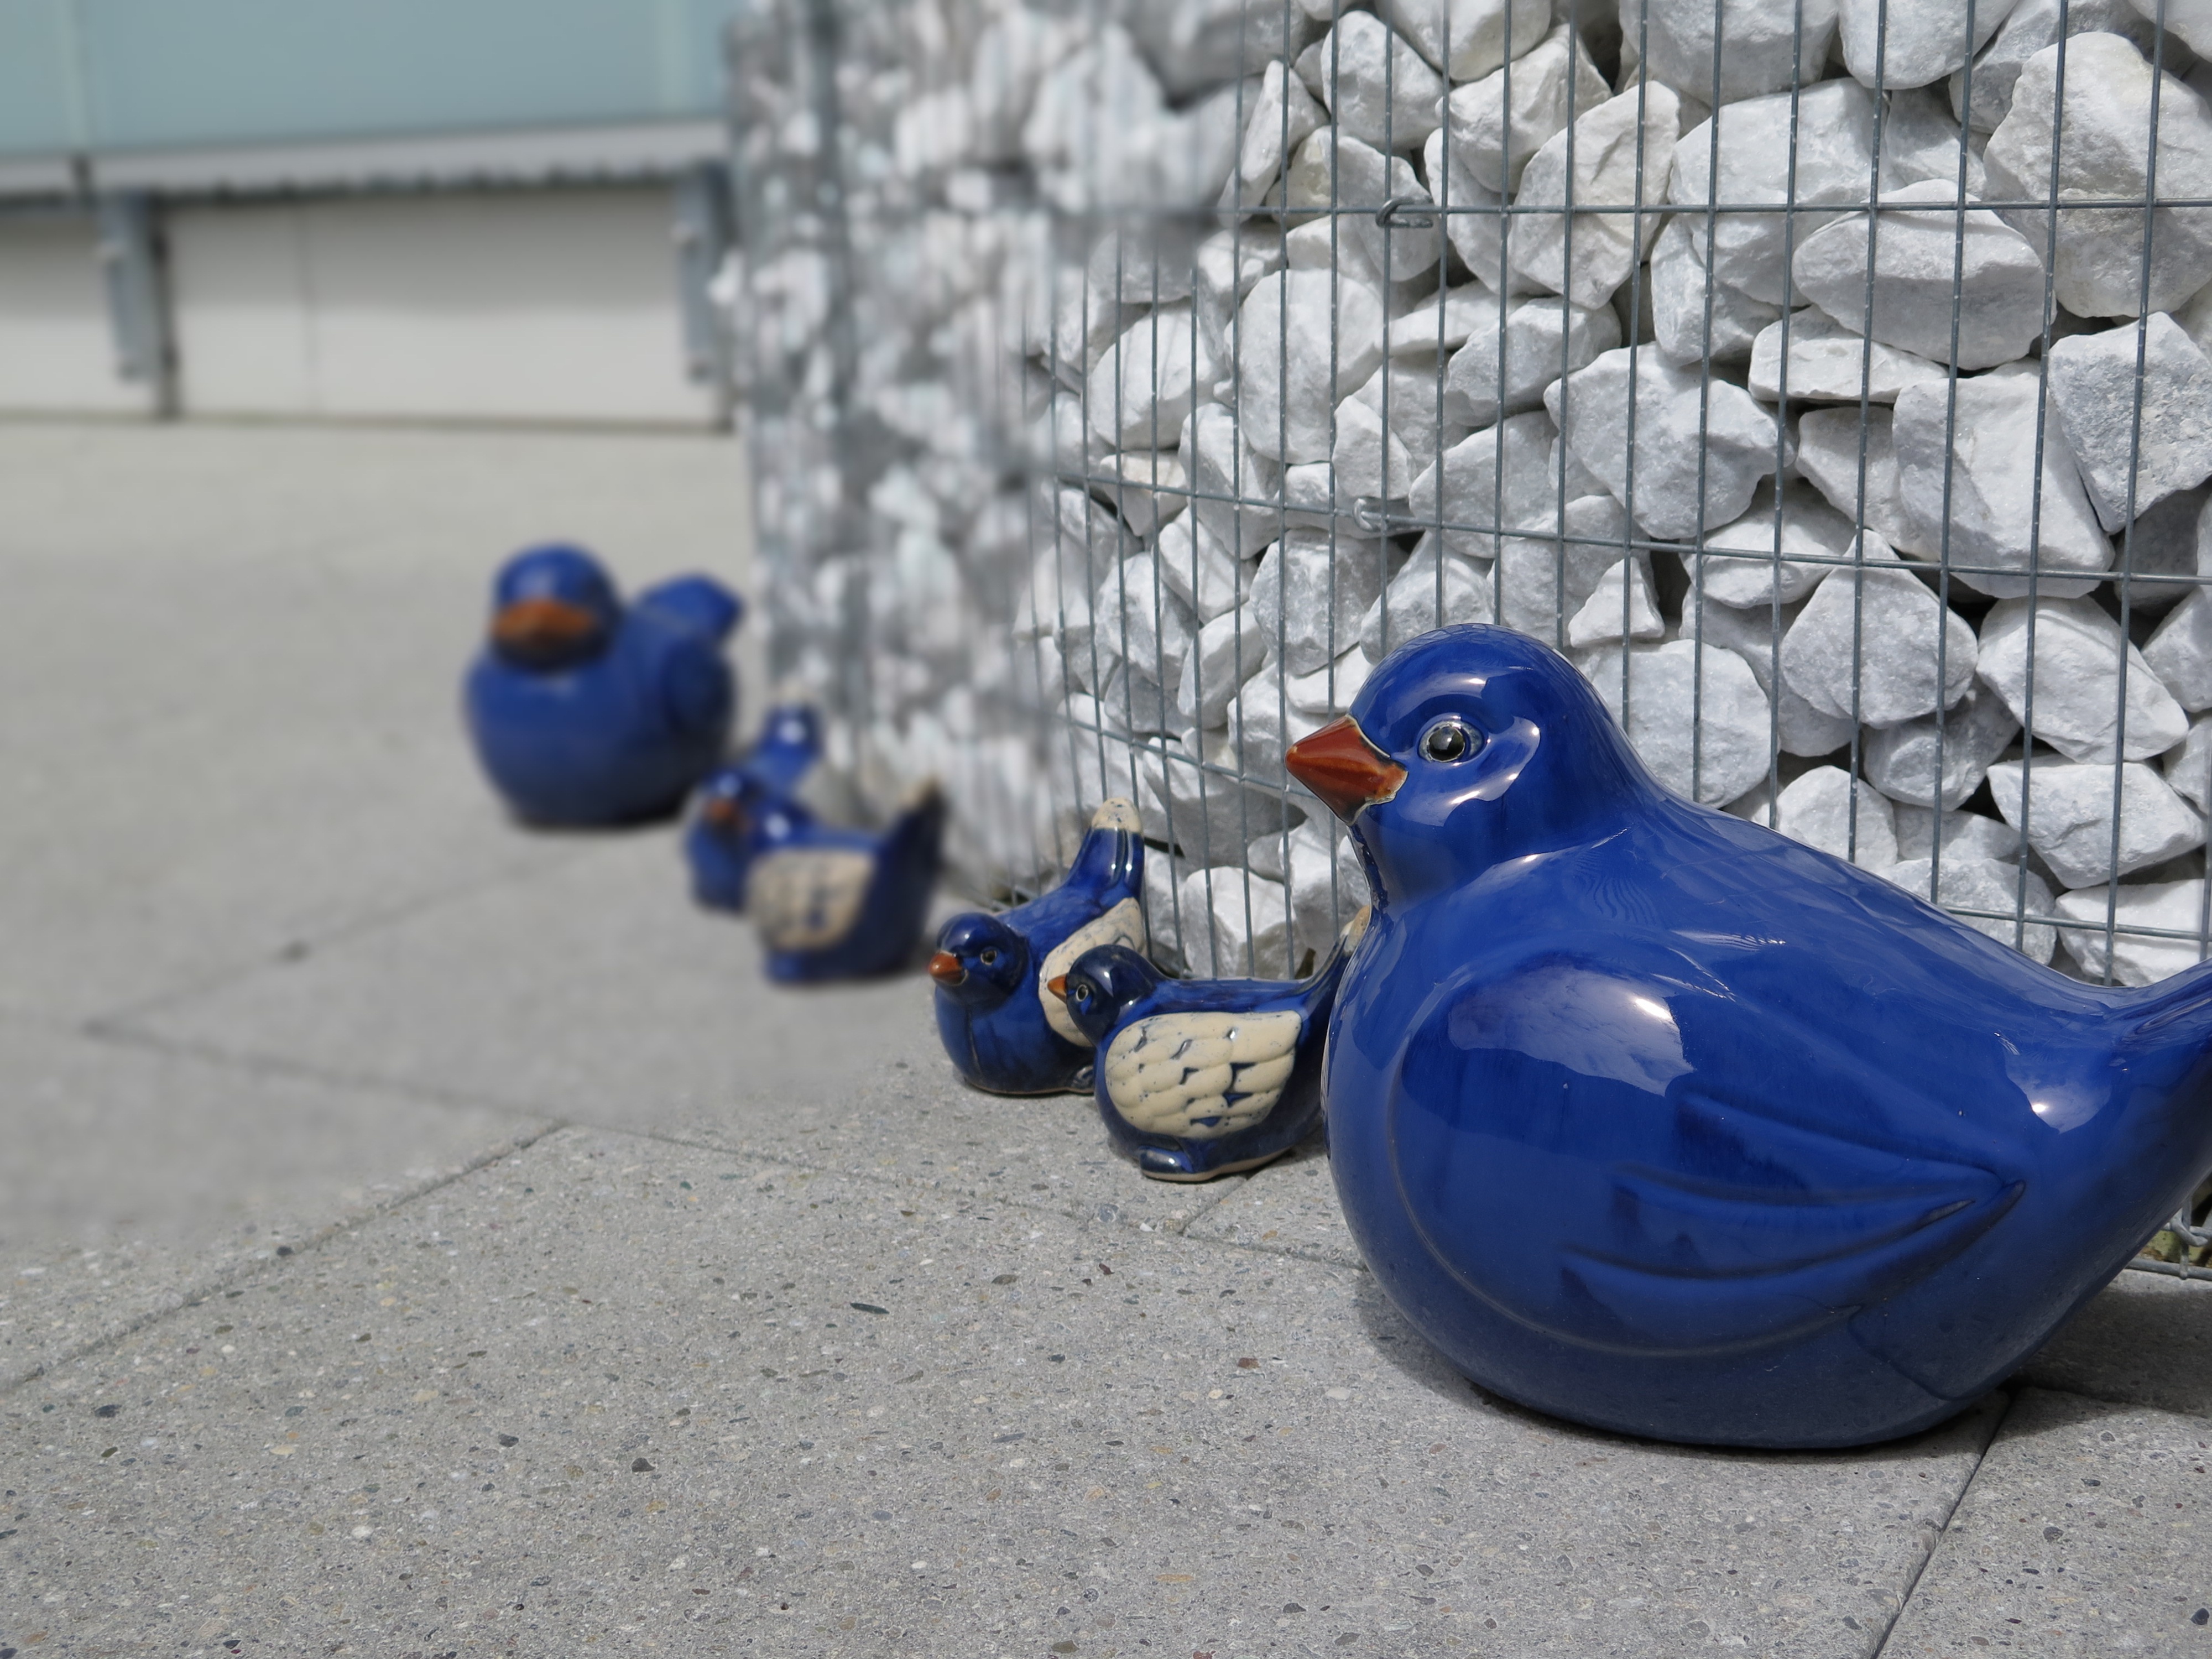
bird, animal, decoration, blue, garden, family, figure, ducks, garden decoration, pigeons and doves